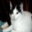
Label: cat